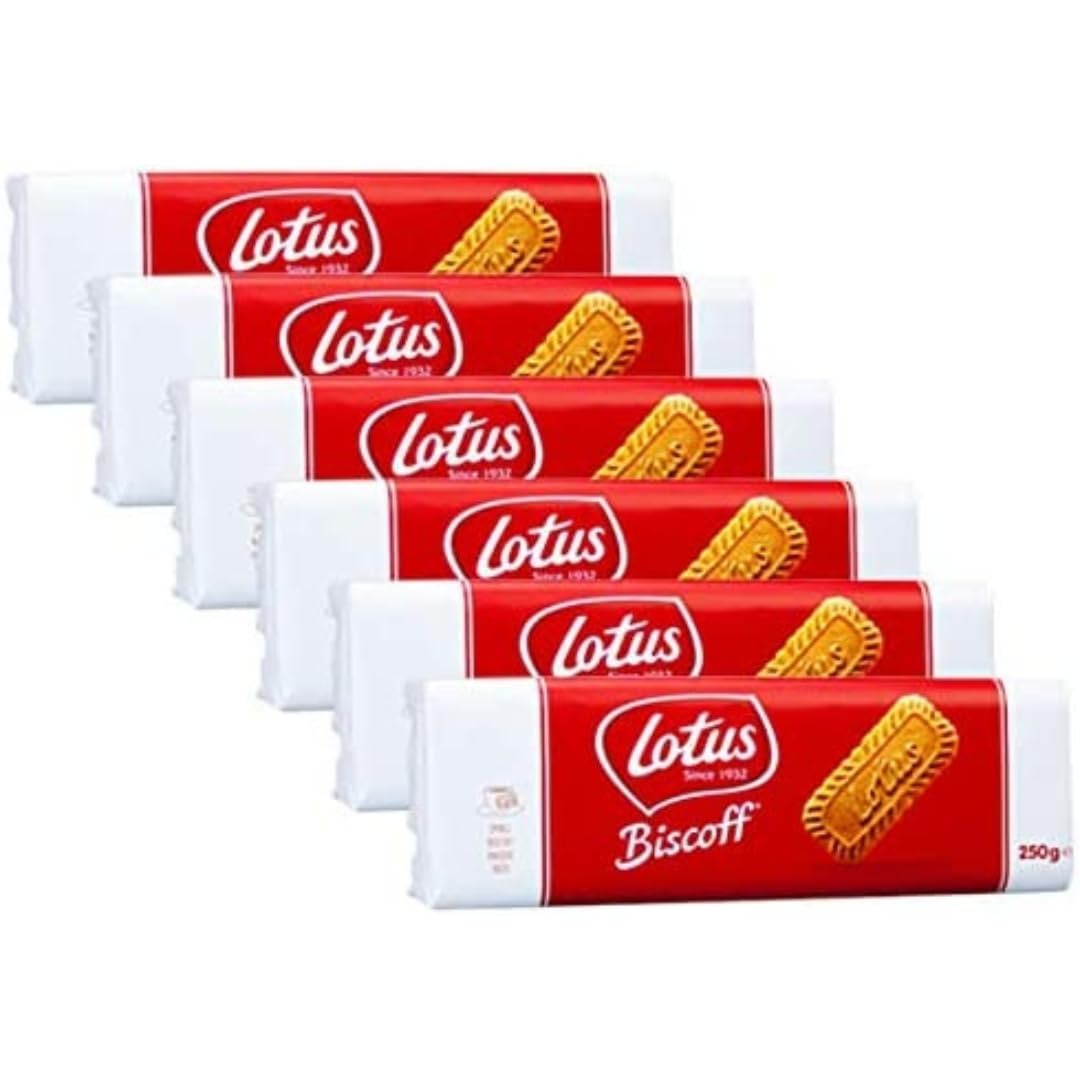
Item Name: Lotus Biscoff 250g - Pack of 6
Value: 6.0
Unit: Count

Price: 3.49